Al Pickard

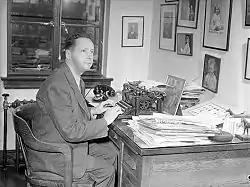
Black and white photo of Hewitt sitting at a desk piled with papers

Pickard oversaw the playoffs in Western Canada for the Allan Cup and Memorial Cup. He supported a resolution where any radio station which broadcast a team's games during the regular season would not pay a premium for the additional playoffs games, and the appointment of Foster Hewitt as the national radio commissioner. CKFI protested to Pickard regarding a $25-per-game fee imposed by Hewitt to broadcast games for the Fort Frances Canadians during the 1948 Allan Cup playoffs, and claimed that no radio station paid fees to broadcast the 1948 Memorial Cup playoffs. Pickard did not want to grant exclusive radio broadcast rights to any station, and the CAHA decided that only out-of-town radio stations would pay a broadcast fee for final games in the Allan Cup and Memorial Cup.